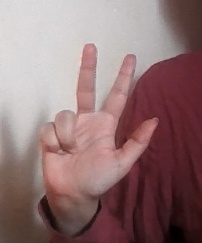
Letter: al